Ganesh Jayanti

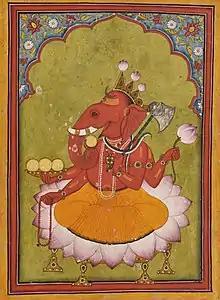
Ganesha, Basohli miniature, circa 1730.

On the festival day, an image of Ganesha, in symbolic conical form is made out of turmeric or sindhoor powder or some times of cowdung and worshipped. It is later immersed in water on the fourth day after the festival. A special preparation made of til (sesame seeds) is offered to Ganesha and then distributed to the devotees as prasad for eating. A fast is observed during worship during the day time followed by feasting in the night as a part of the rituals.